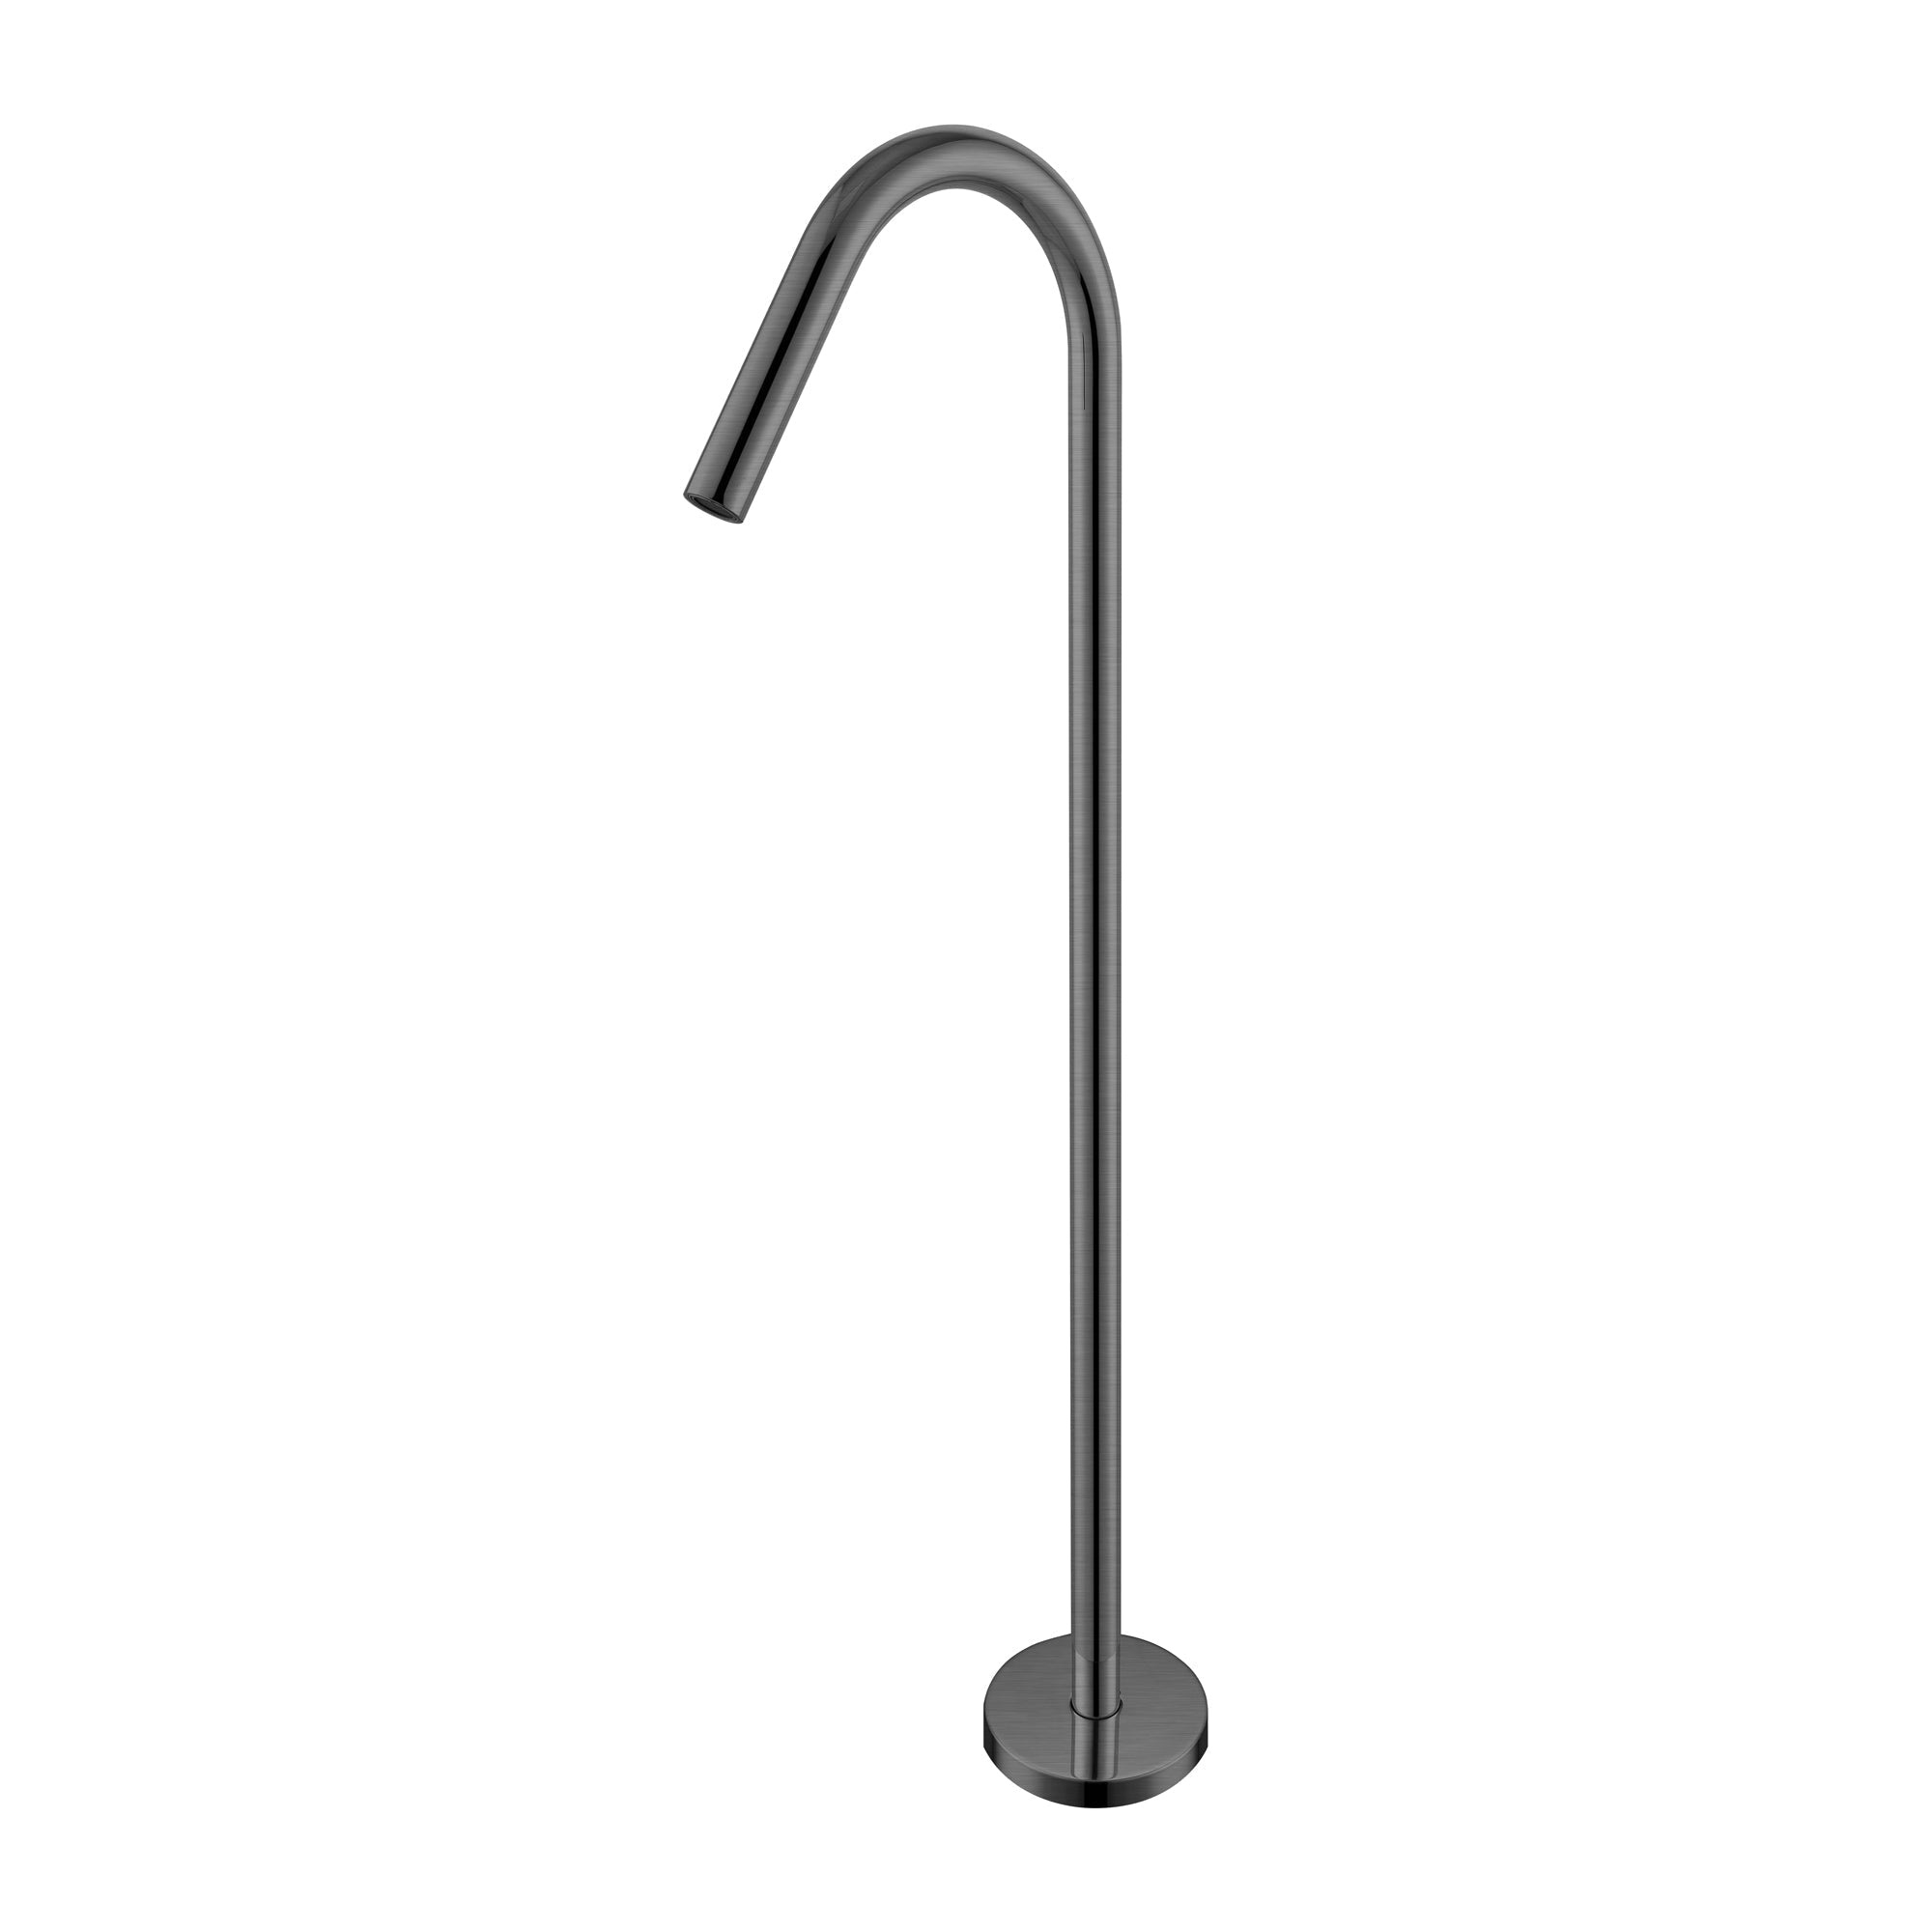
Nero Mecca Free Standing Bath Spout - Graphite
The minimalist design structure promotes Mecca's style and simplicity. The Mecca series provides the seven most popular finishes and a complete range for individual choice. Mecca showcases a sense of elegance and an artistic temperament matching current design trends All Nero proudcts are designed by their in-house team right here in Australia. Quality and simplicity are at the heart of every Nero design. Sleek, attractive lines and uncomplicated functionality underline all Nero creations. Product Information Product Code: YSW2219-03A Product SKU: NR221903aGR Product Type: Free Standing Bath Fillers Colour: Graphite Material: Brass
Brand: Nero
Category: Hardware > Plumbing > Plumbing Fixture Hardware & Parts > Bathtub Accessories > Bathtub Spouts